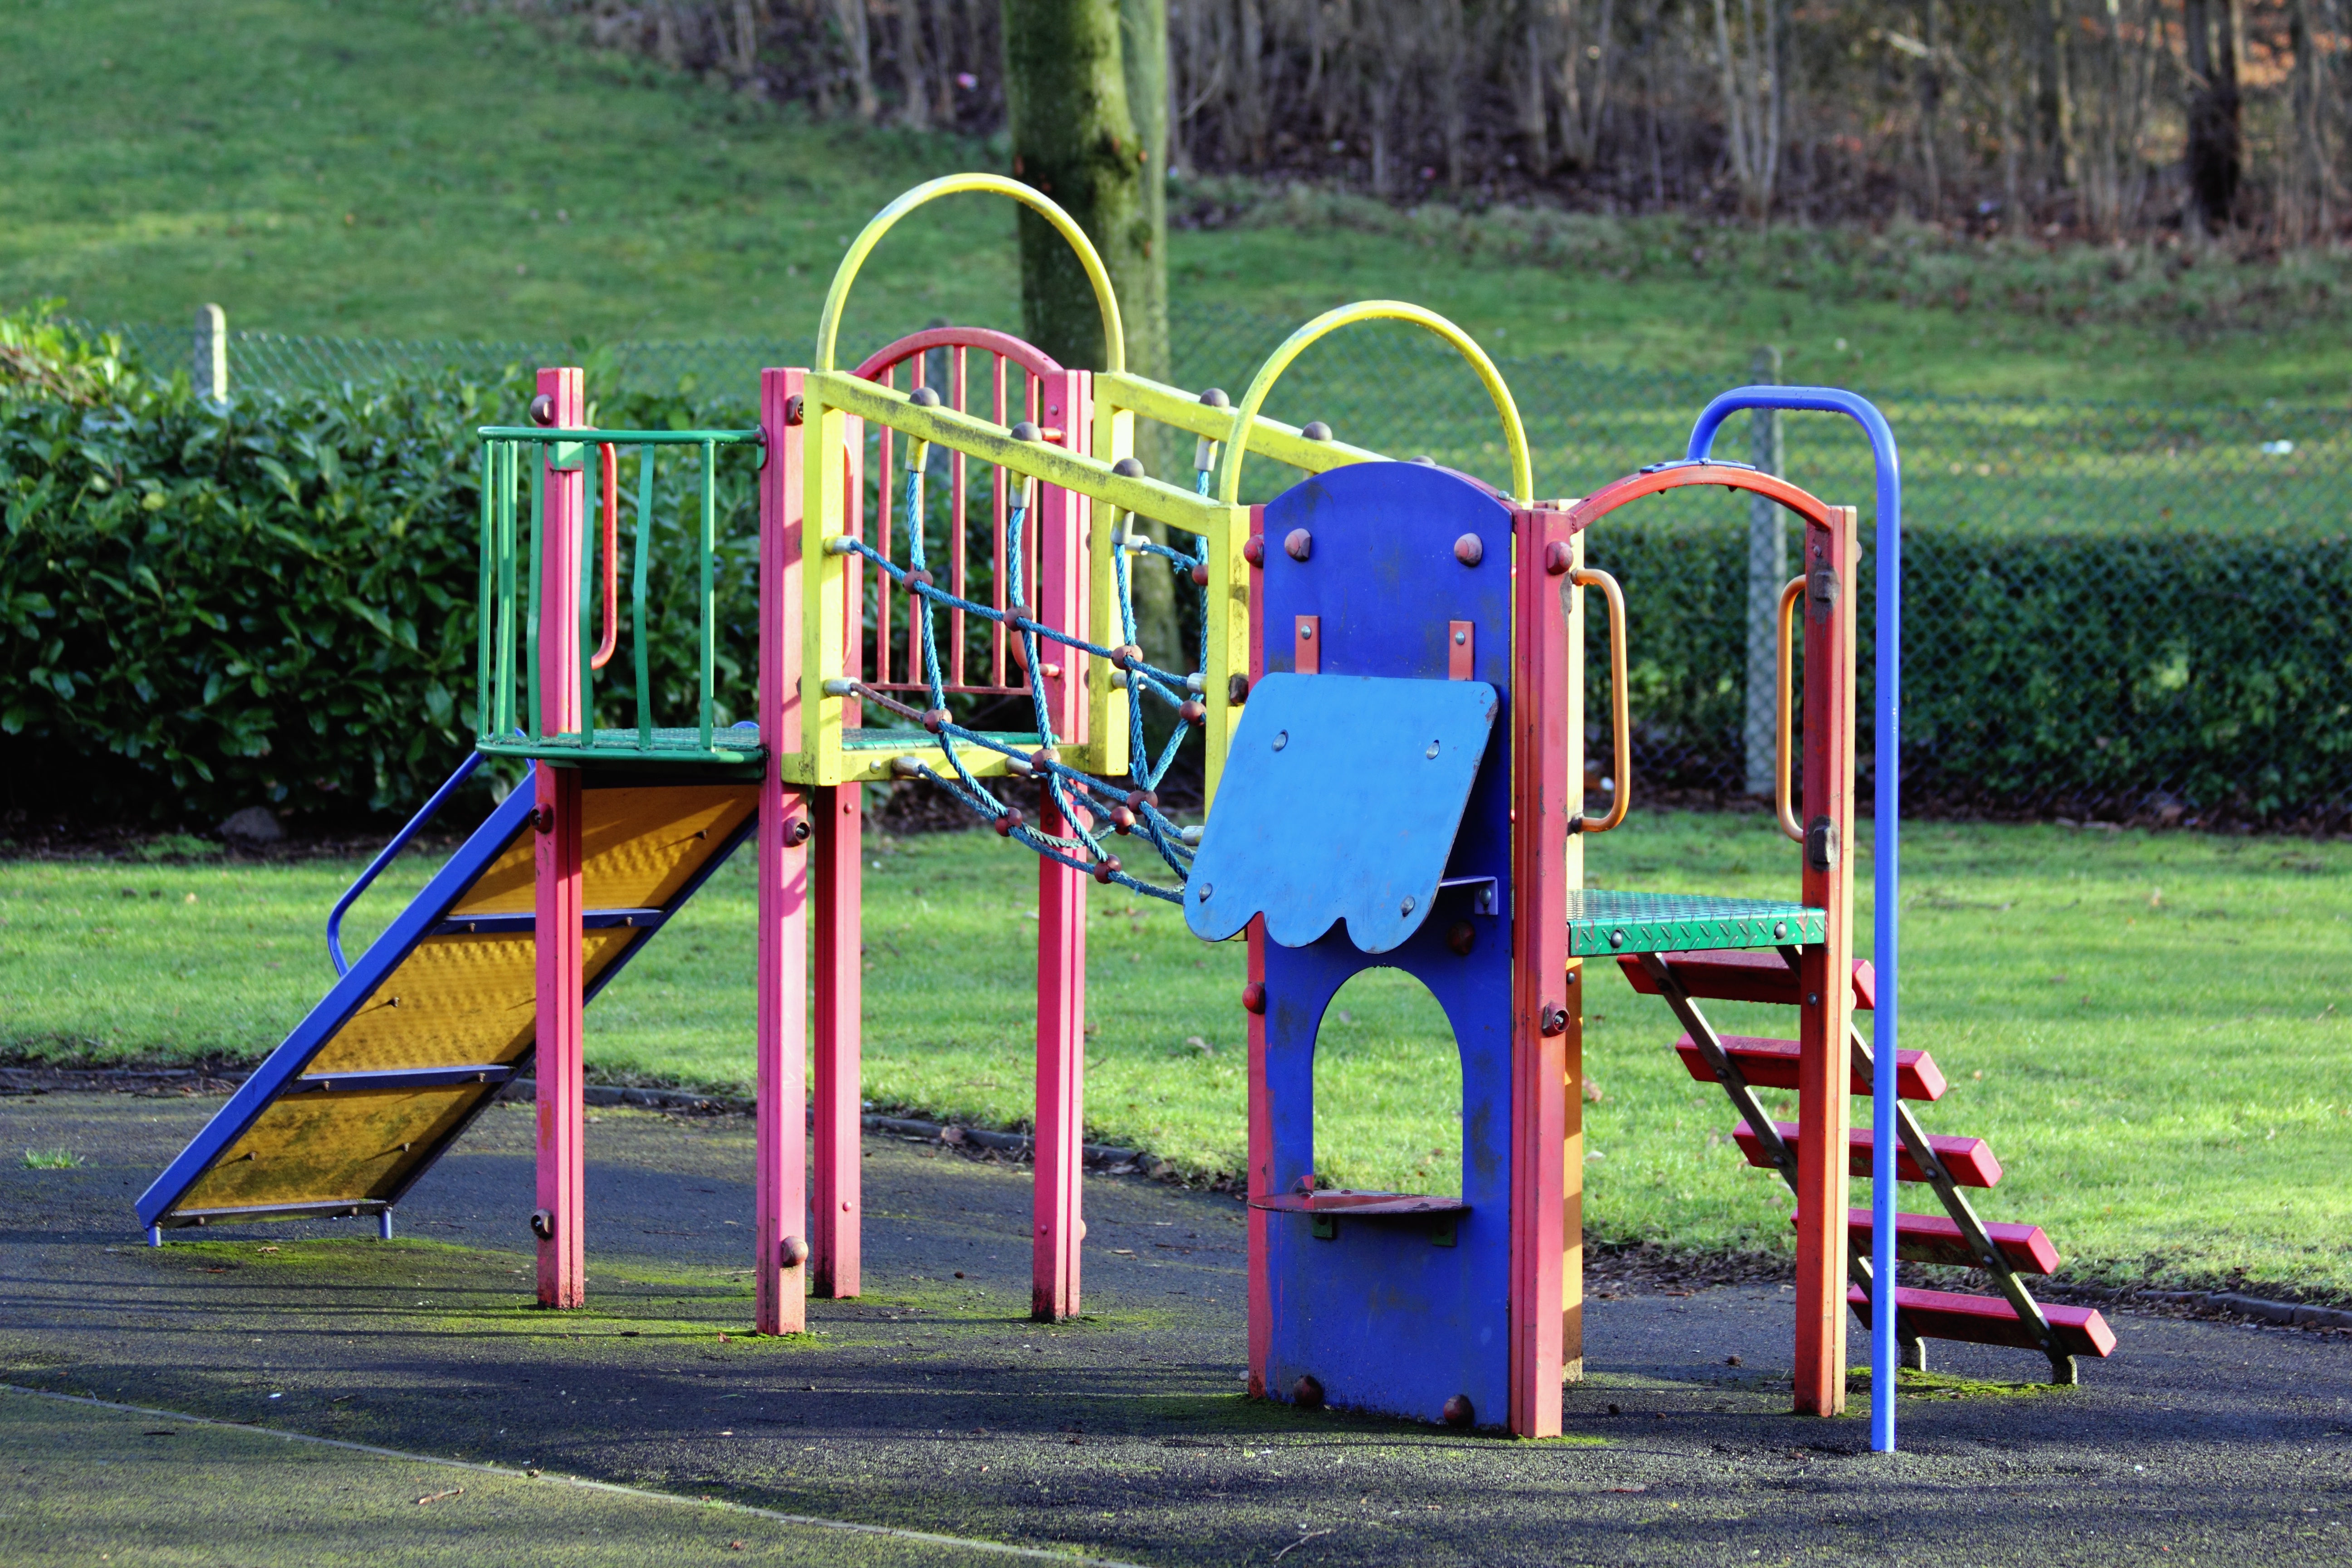
play, city, summer, recreation, park, leisure, swing, public space, activity, cheerful, outdoors, fun, happy, playground, joy, slide, playhouse, summer fun, outdoor recreation, human settlement, outdoor play equipment, playground slide, climbing frame